Jobyna Howland

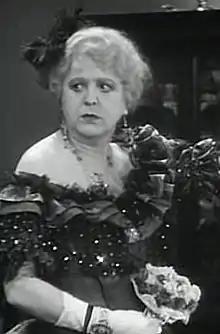
Howland in "Dixiana" (1930)

Howland was born on March 31, 1880, in Indianapolis, Indiana. Her parents were Joby Howland, a Civil War veteran who at age 11 was one of the youngest enlistees in the conflict, and his wife Mary C. Bunting. She was given the feminine version of her father's name. Her brother was character actor Olin Howland. Tall, regal and beautiful, red-haired Howland once modeled as a "Gibson Girl" for the famous illustrator Charles Dana Gibson; however, after three sessions Gibson was never satisfied with his drawings of her, and they were never used or published.